Commonplace book

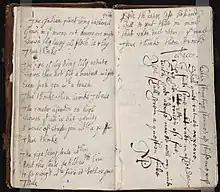
A commonplace book from the mid-seventeenth century

Commonplace books (or commonplaces) are a way to compile knowledge, usually by writing information into blank books. They have been kept from antiquity, and were kept particularly during the Renaissance and in the nineteenth century. Such books are similar to scrapbooks filled with items of many kinds: notes, proverbs, adages, aphorisms, maxims, quotes, letters, poems, tables of weights and measures, prayers, legal formulas, and recipes.